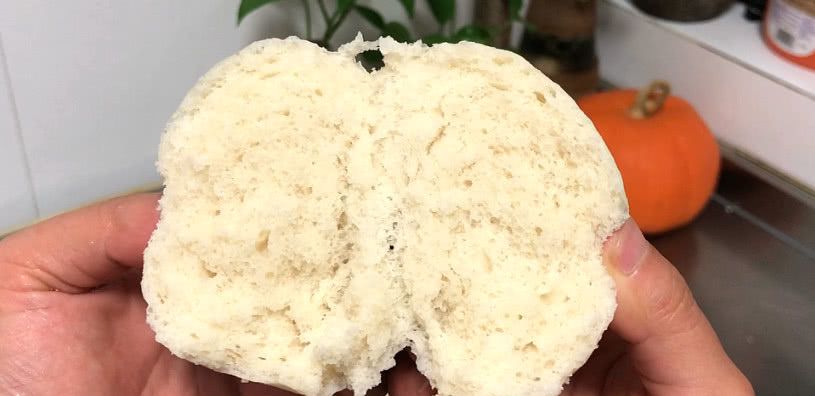
Label: trash